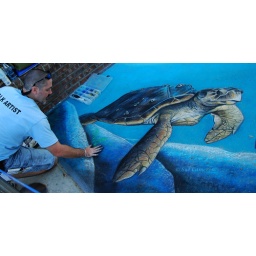
swimming in blue